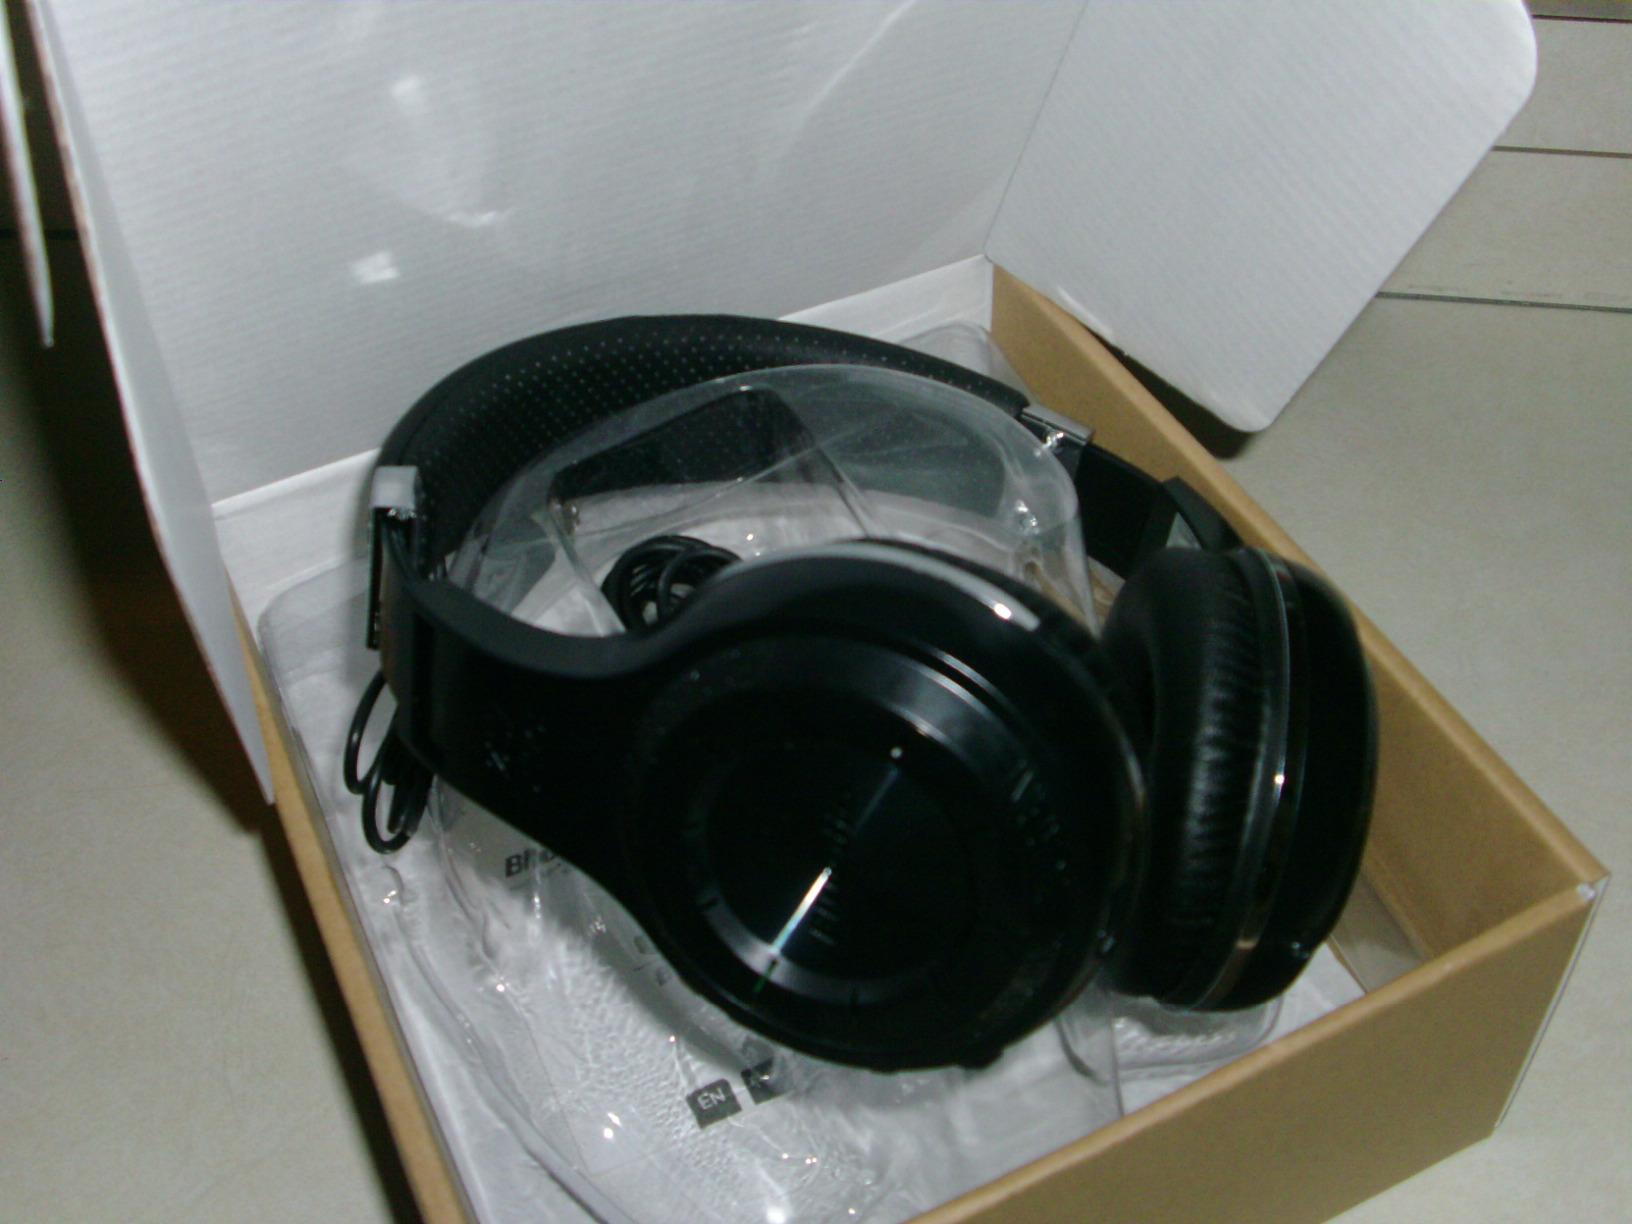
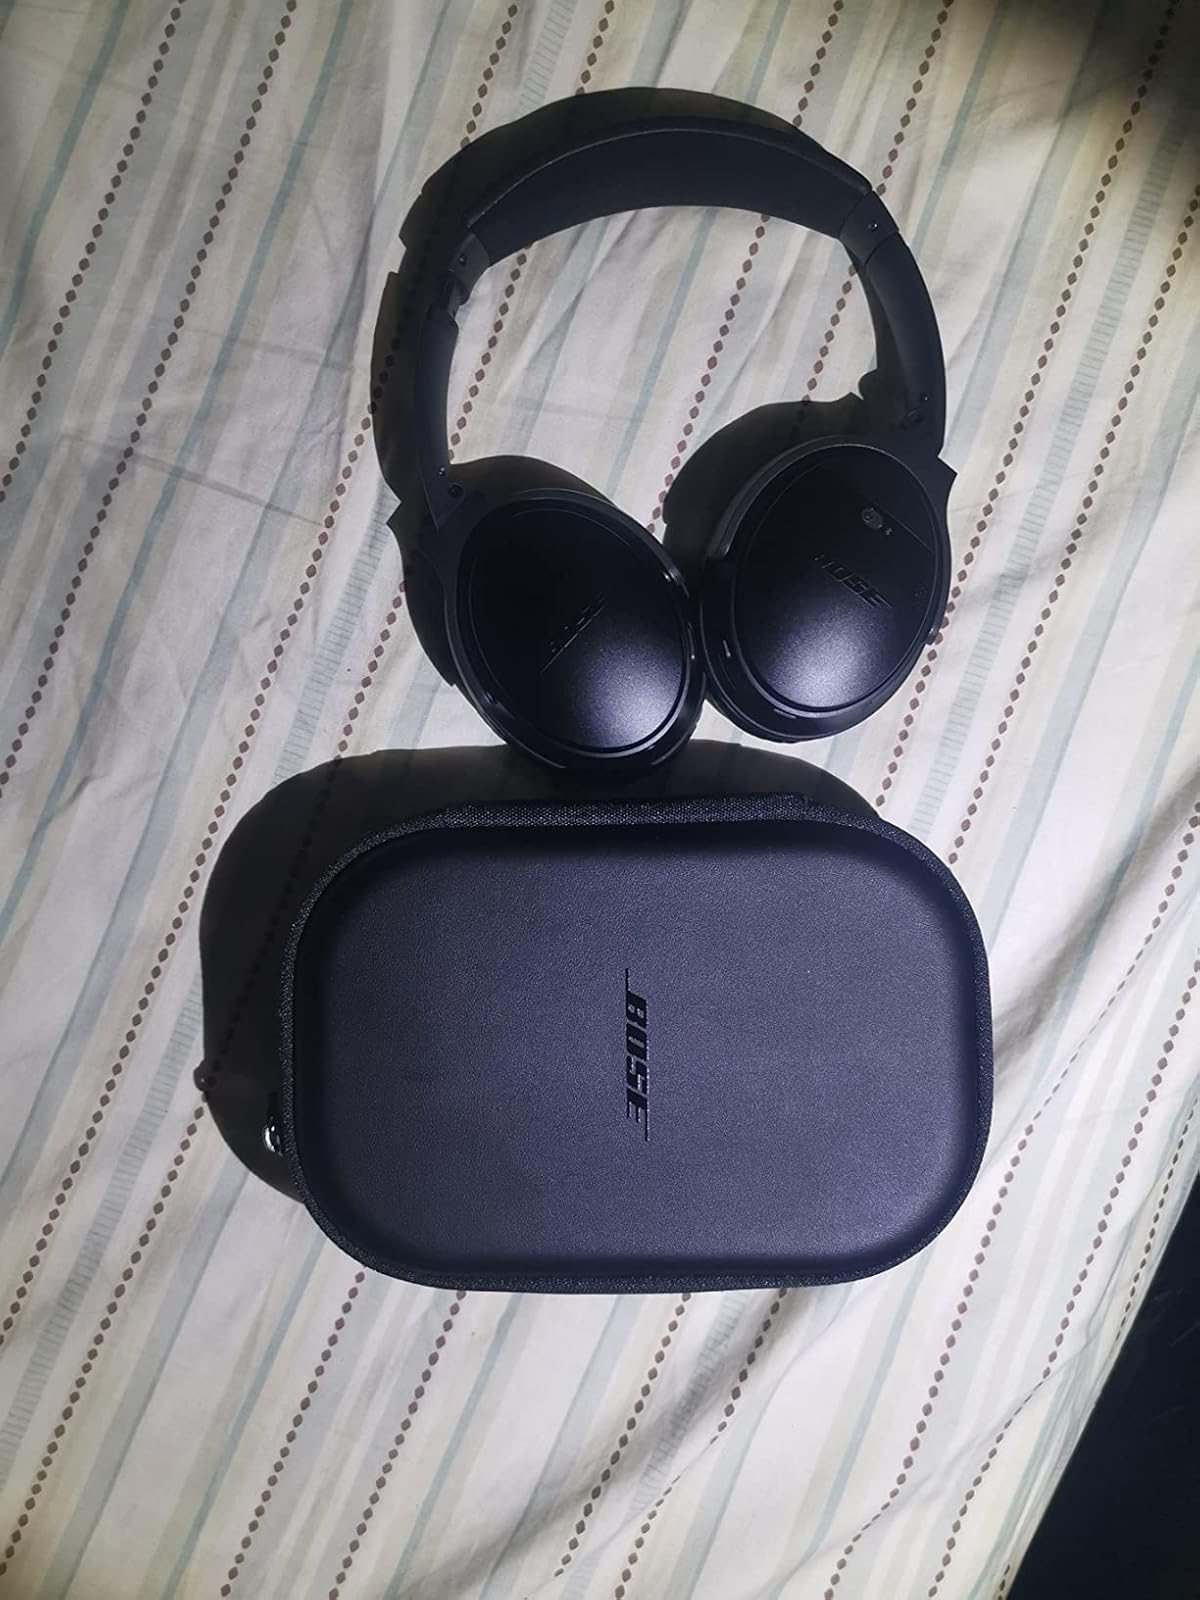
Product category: headphones
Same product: no